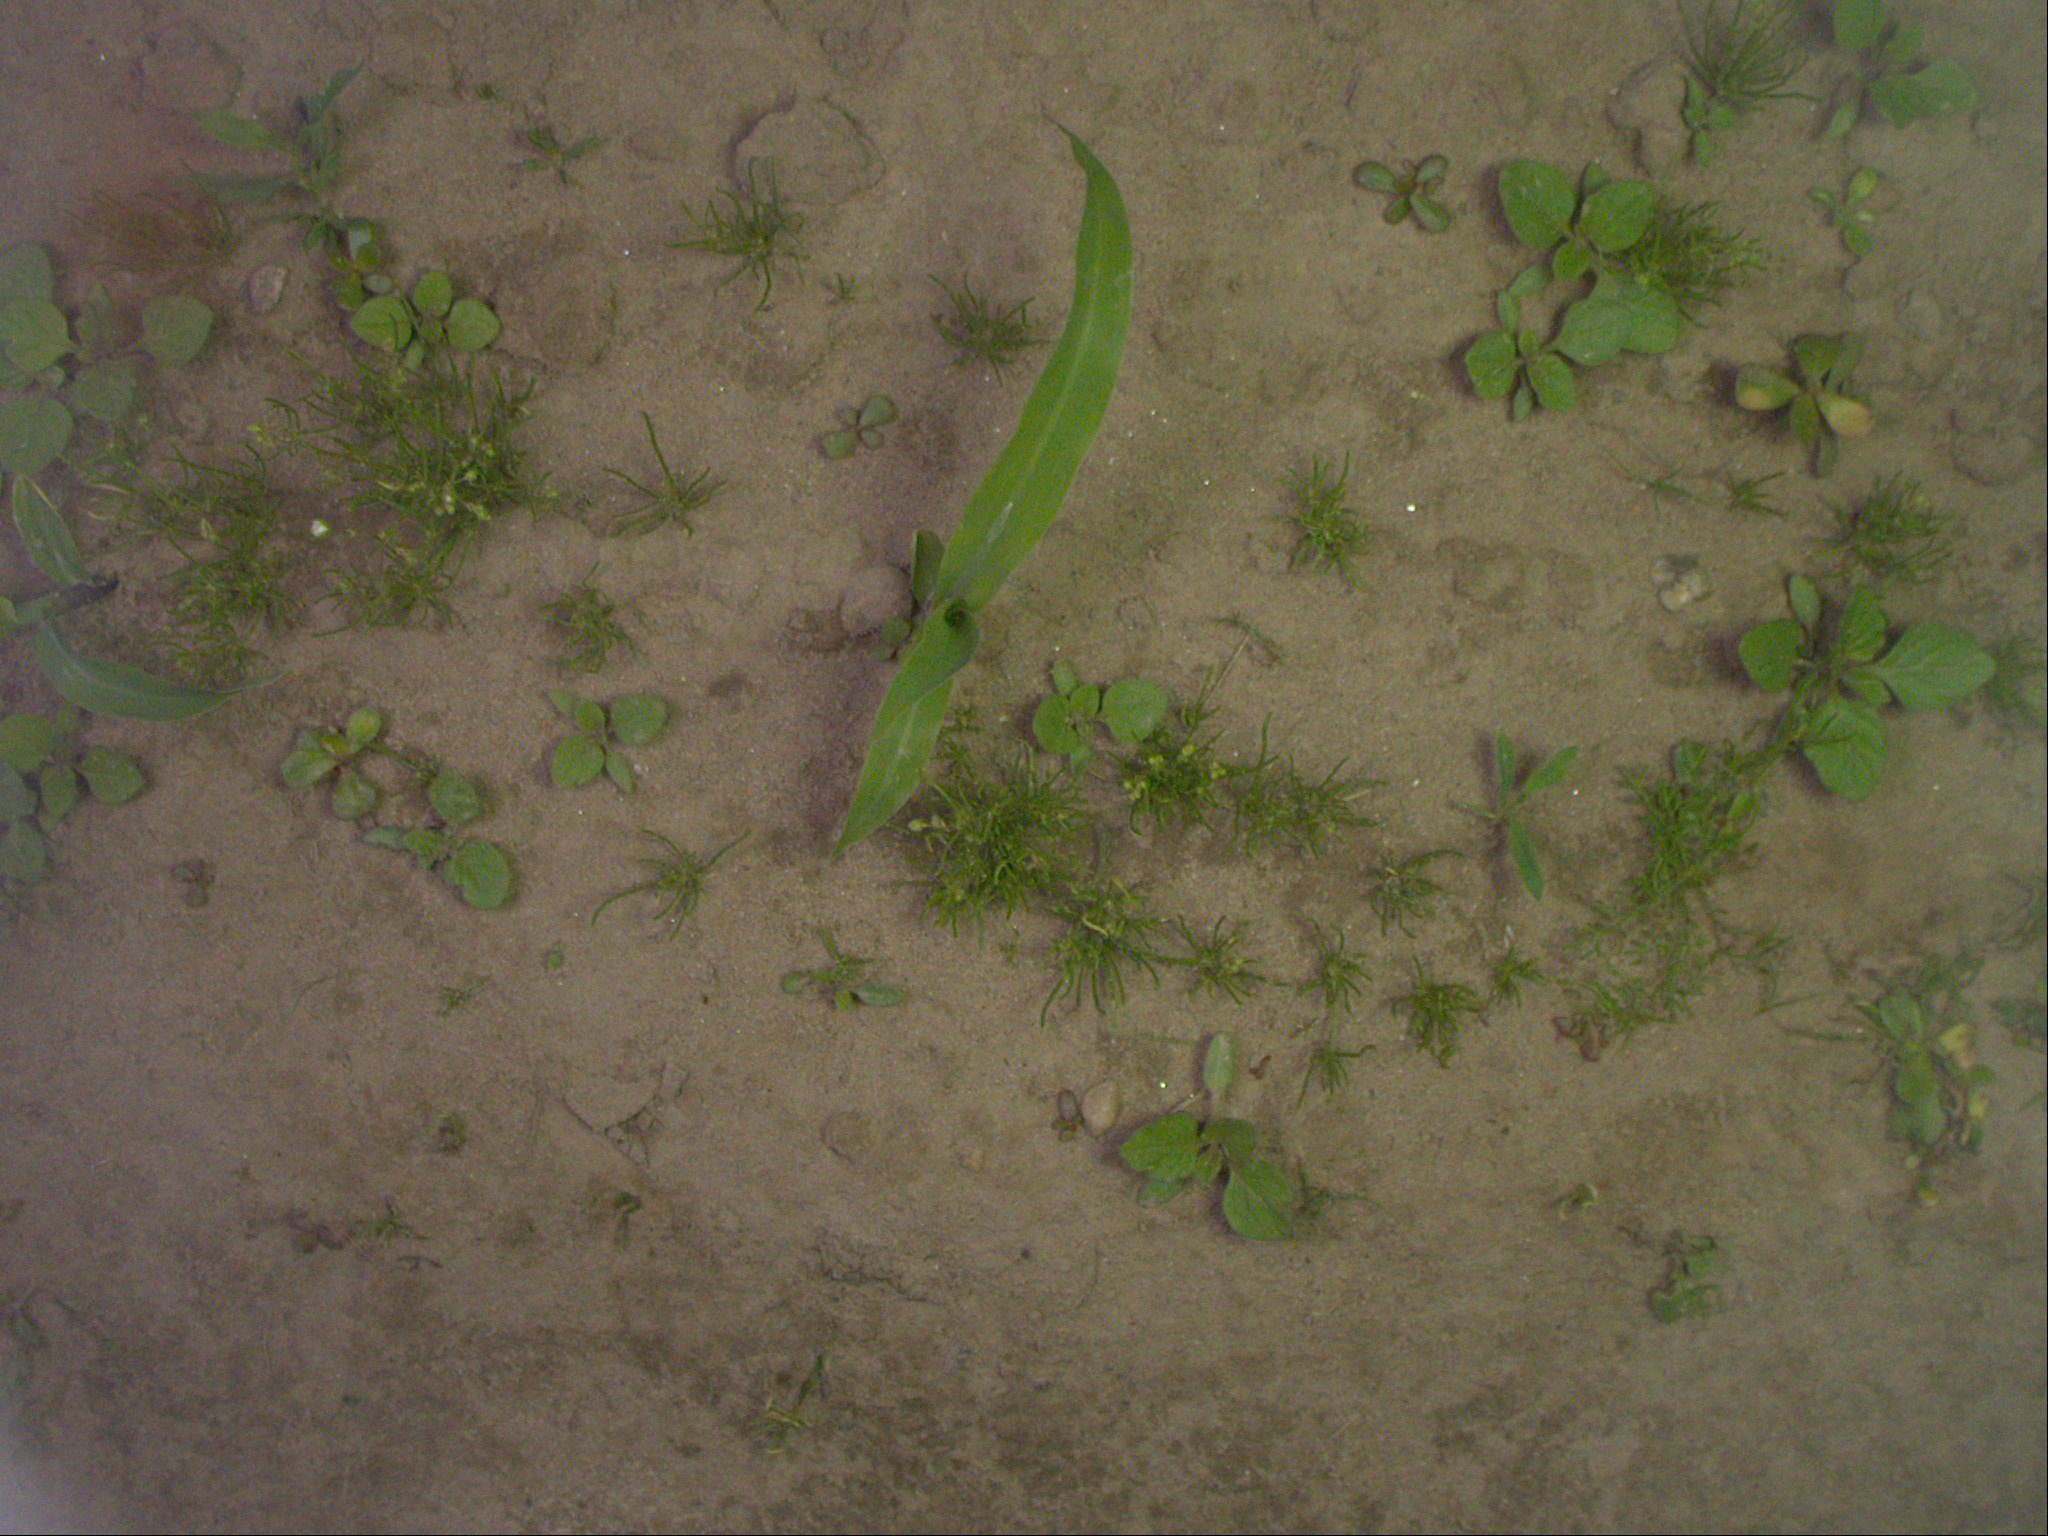
Crop: maize
Objects: maize, stem_maize, maize, stem_maize